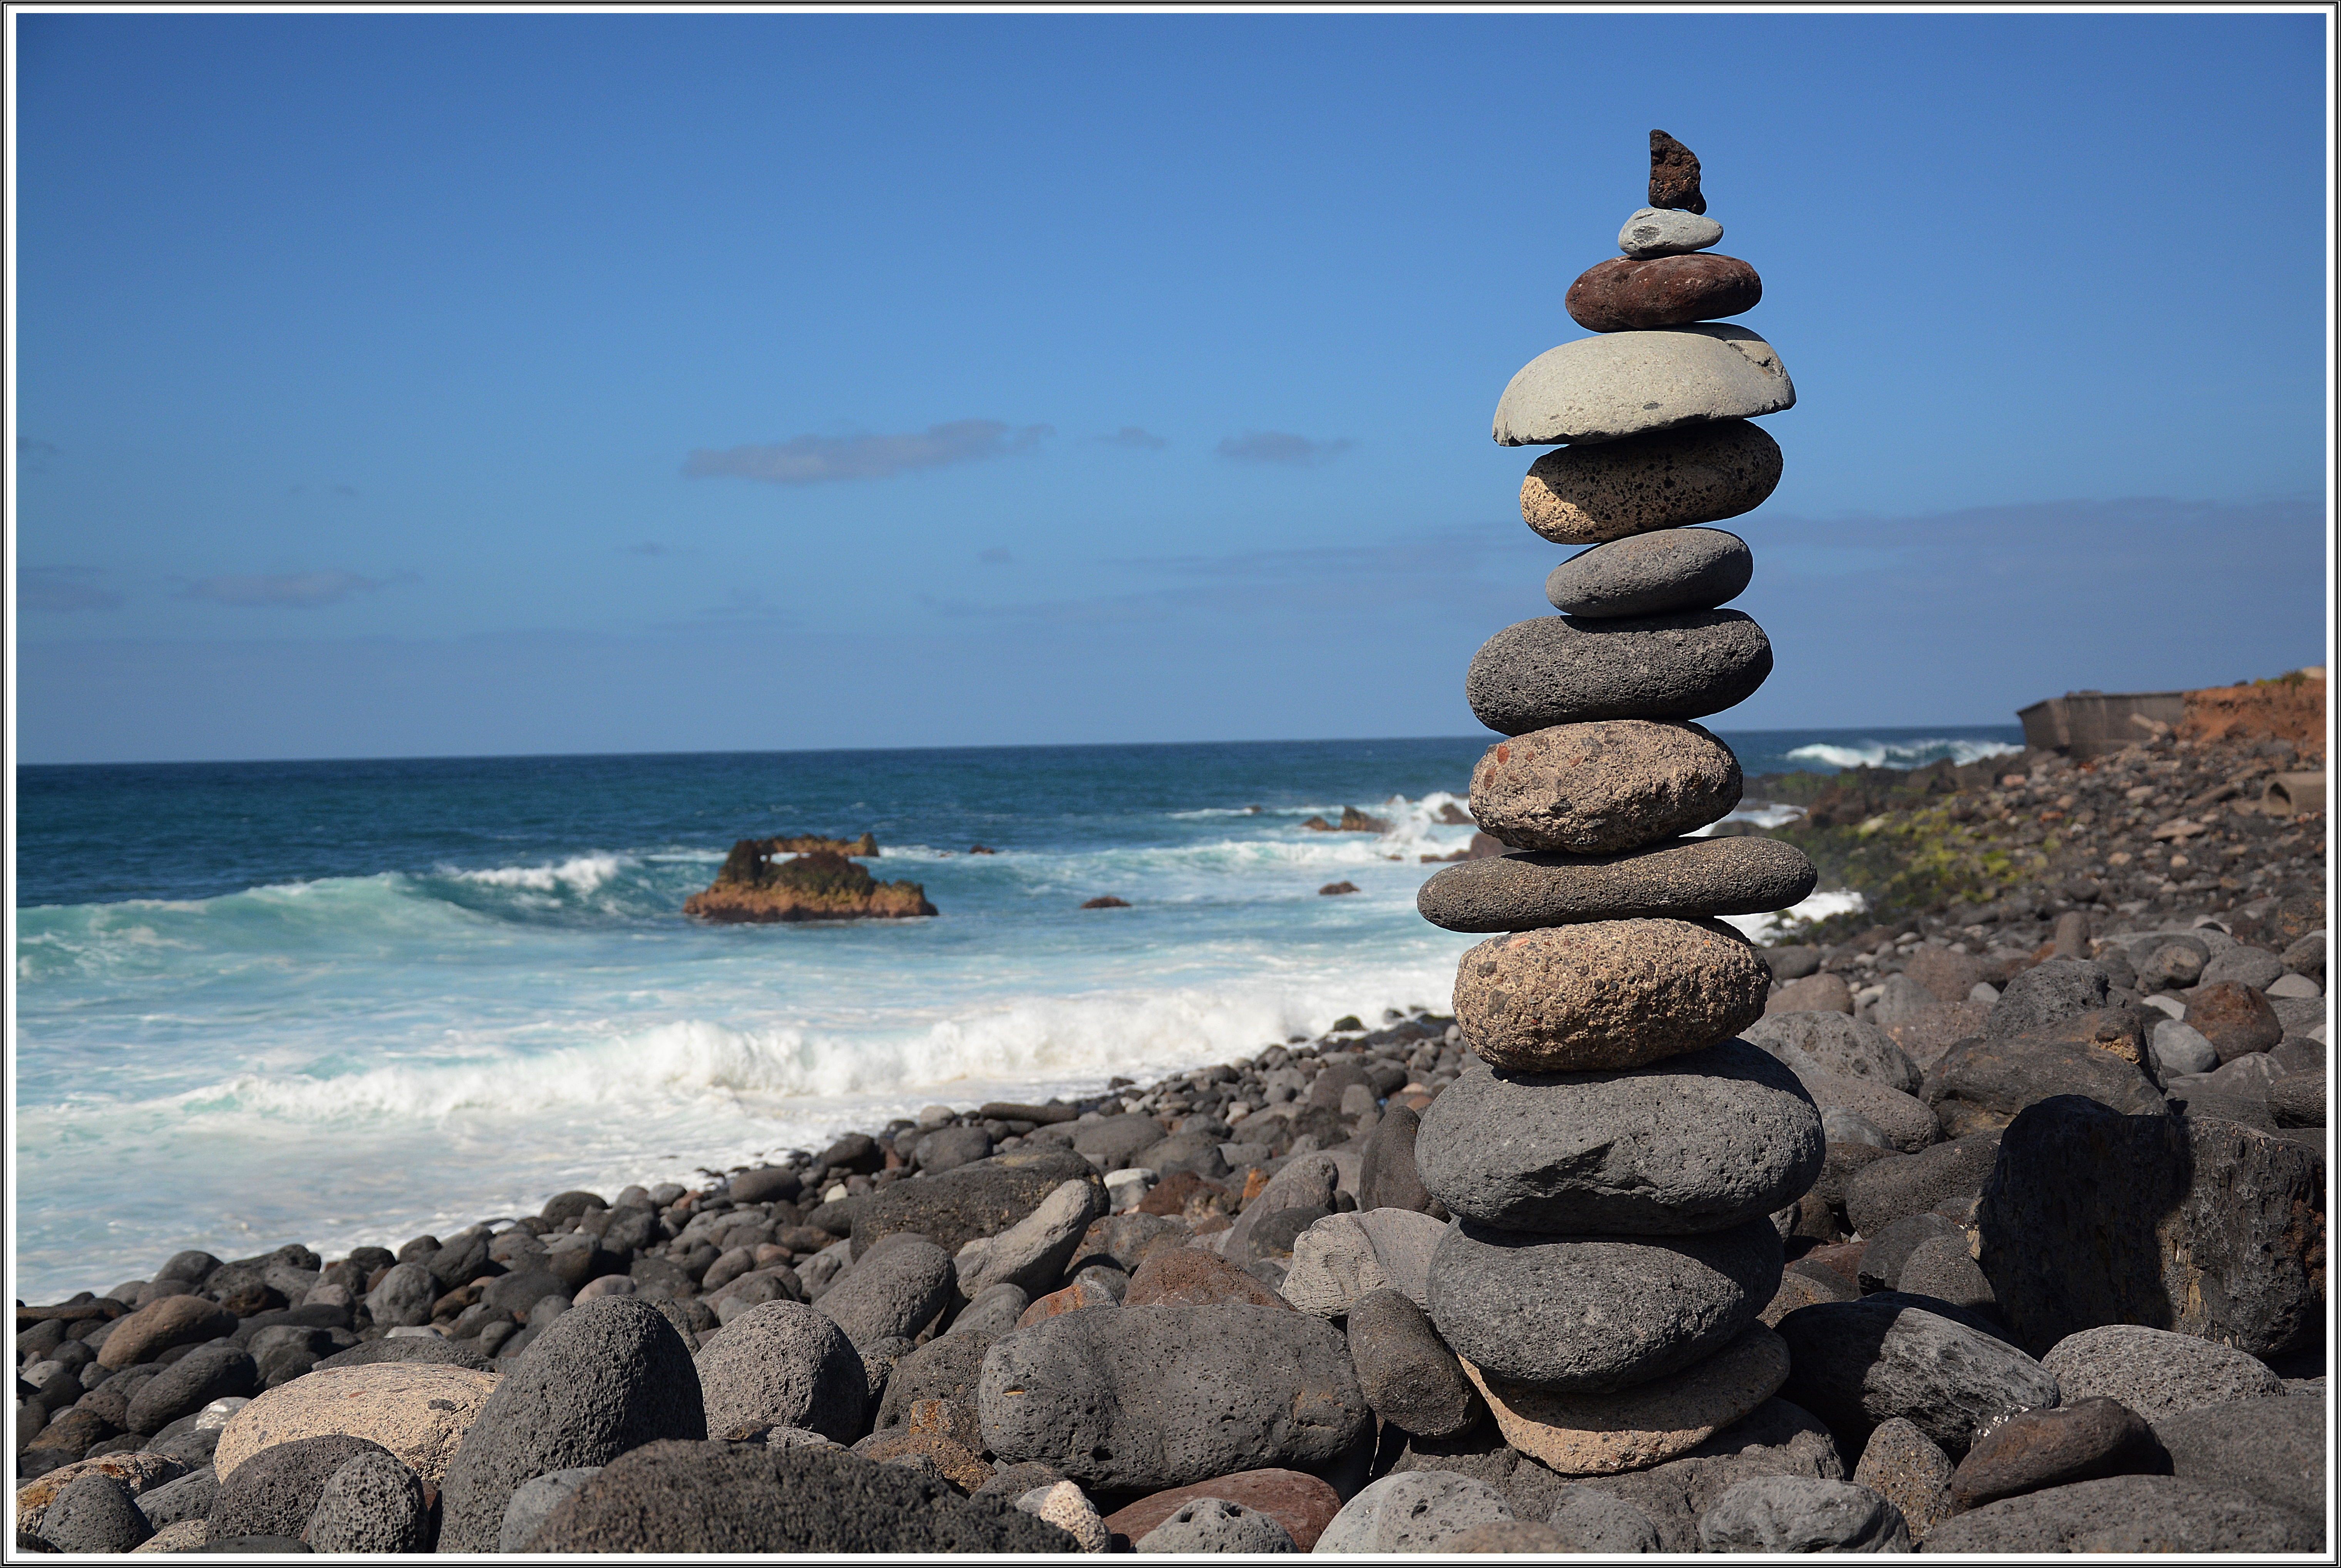
beach, sea, coast, sand, rock, ocean, shore, vacation, formation, cliff, cove, tower, bay, stack, terrain, material, playa, paisaje, airelibre, roca, costa, tenerife2, breakwater, cape, orilladelmar, formaci nrocosa